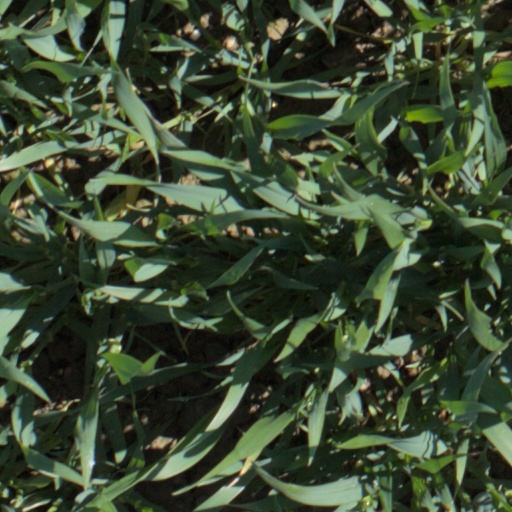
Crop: wheat